Ribe Cathedral

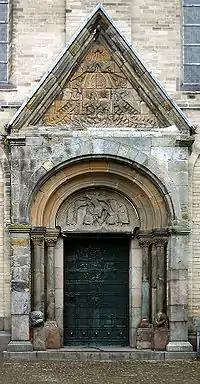
Cat's head portal from the late 12th century

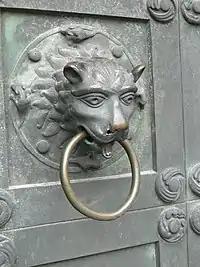
Doorknocker by Anne Marie Carl-Nielsen

Late in the 12th century, a magnificent main door way was carved for the cathedral. The relief above the door shows Jesus being taken down from the cross. About 50 years earlier, a triangular relief showing the Day of Judgement was placed above the main door. The door is called "the cat's head portal", because of the two lions at the base of the two columns flanking the doorway.